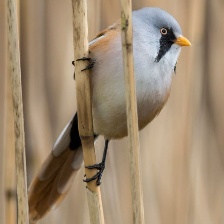
Species: BEARDED REEDLING
Scientific name: PANURUS BIARMICUS